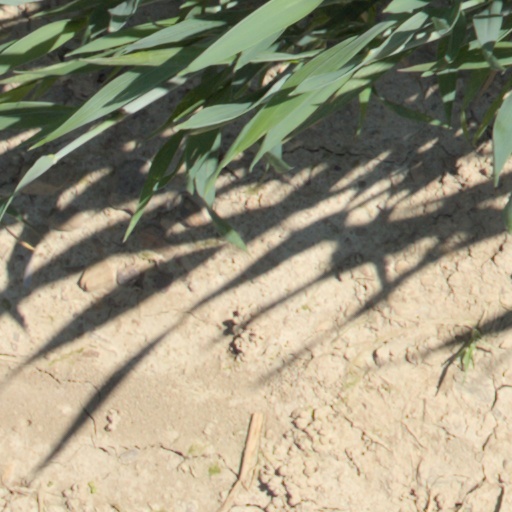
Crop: wheat